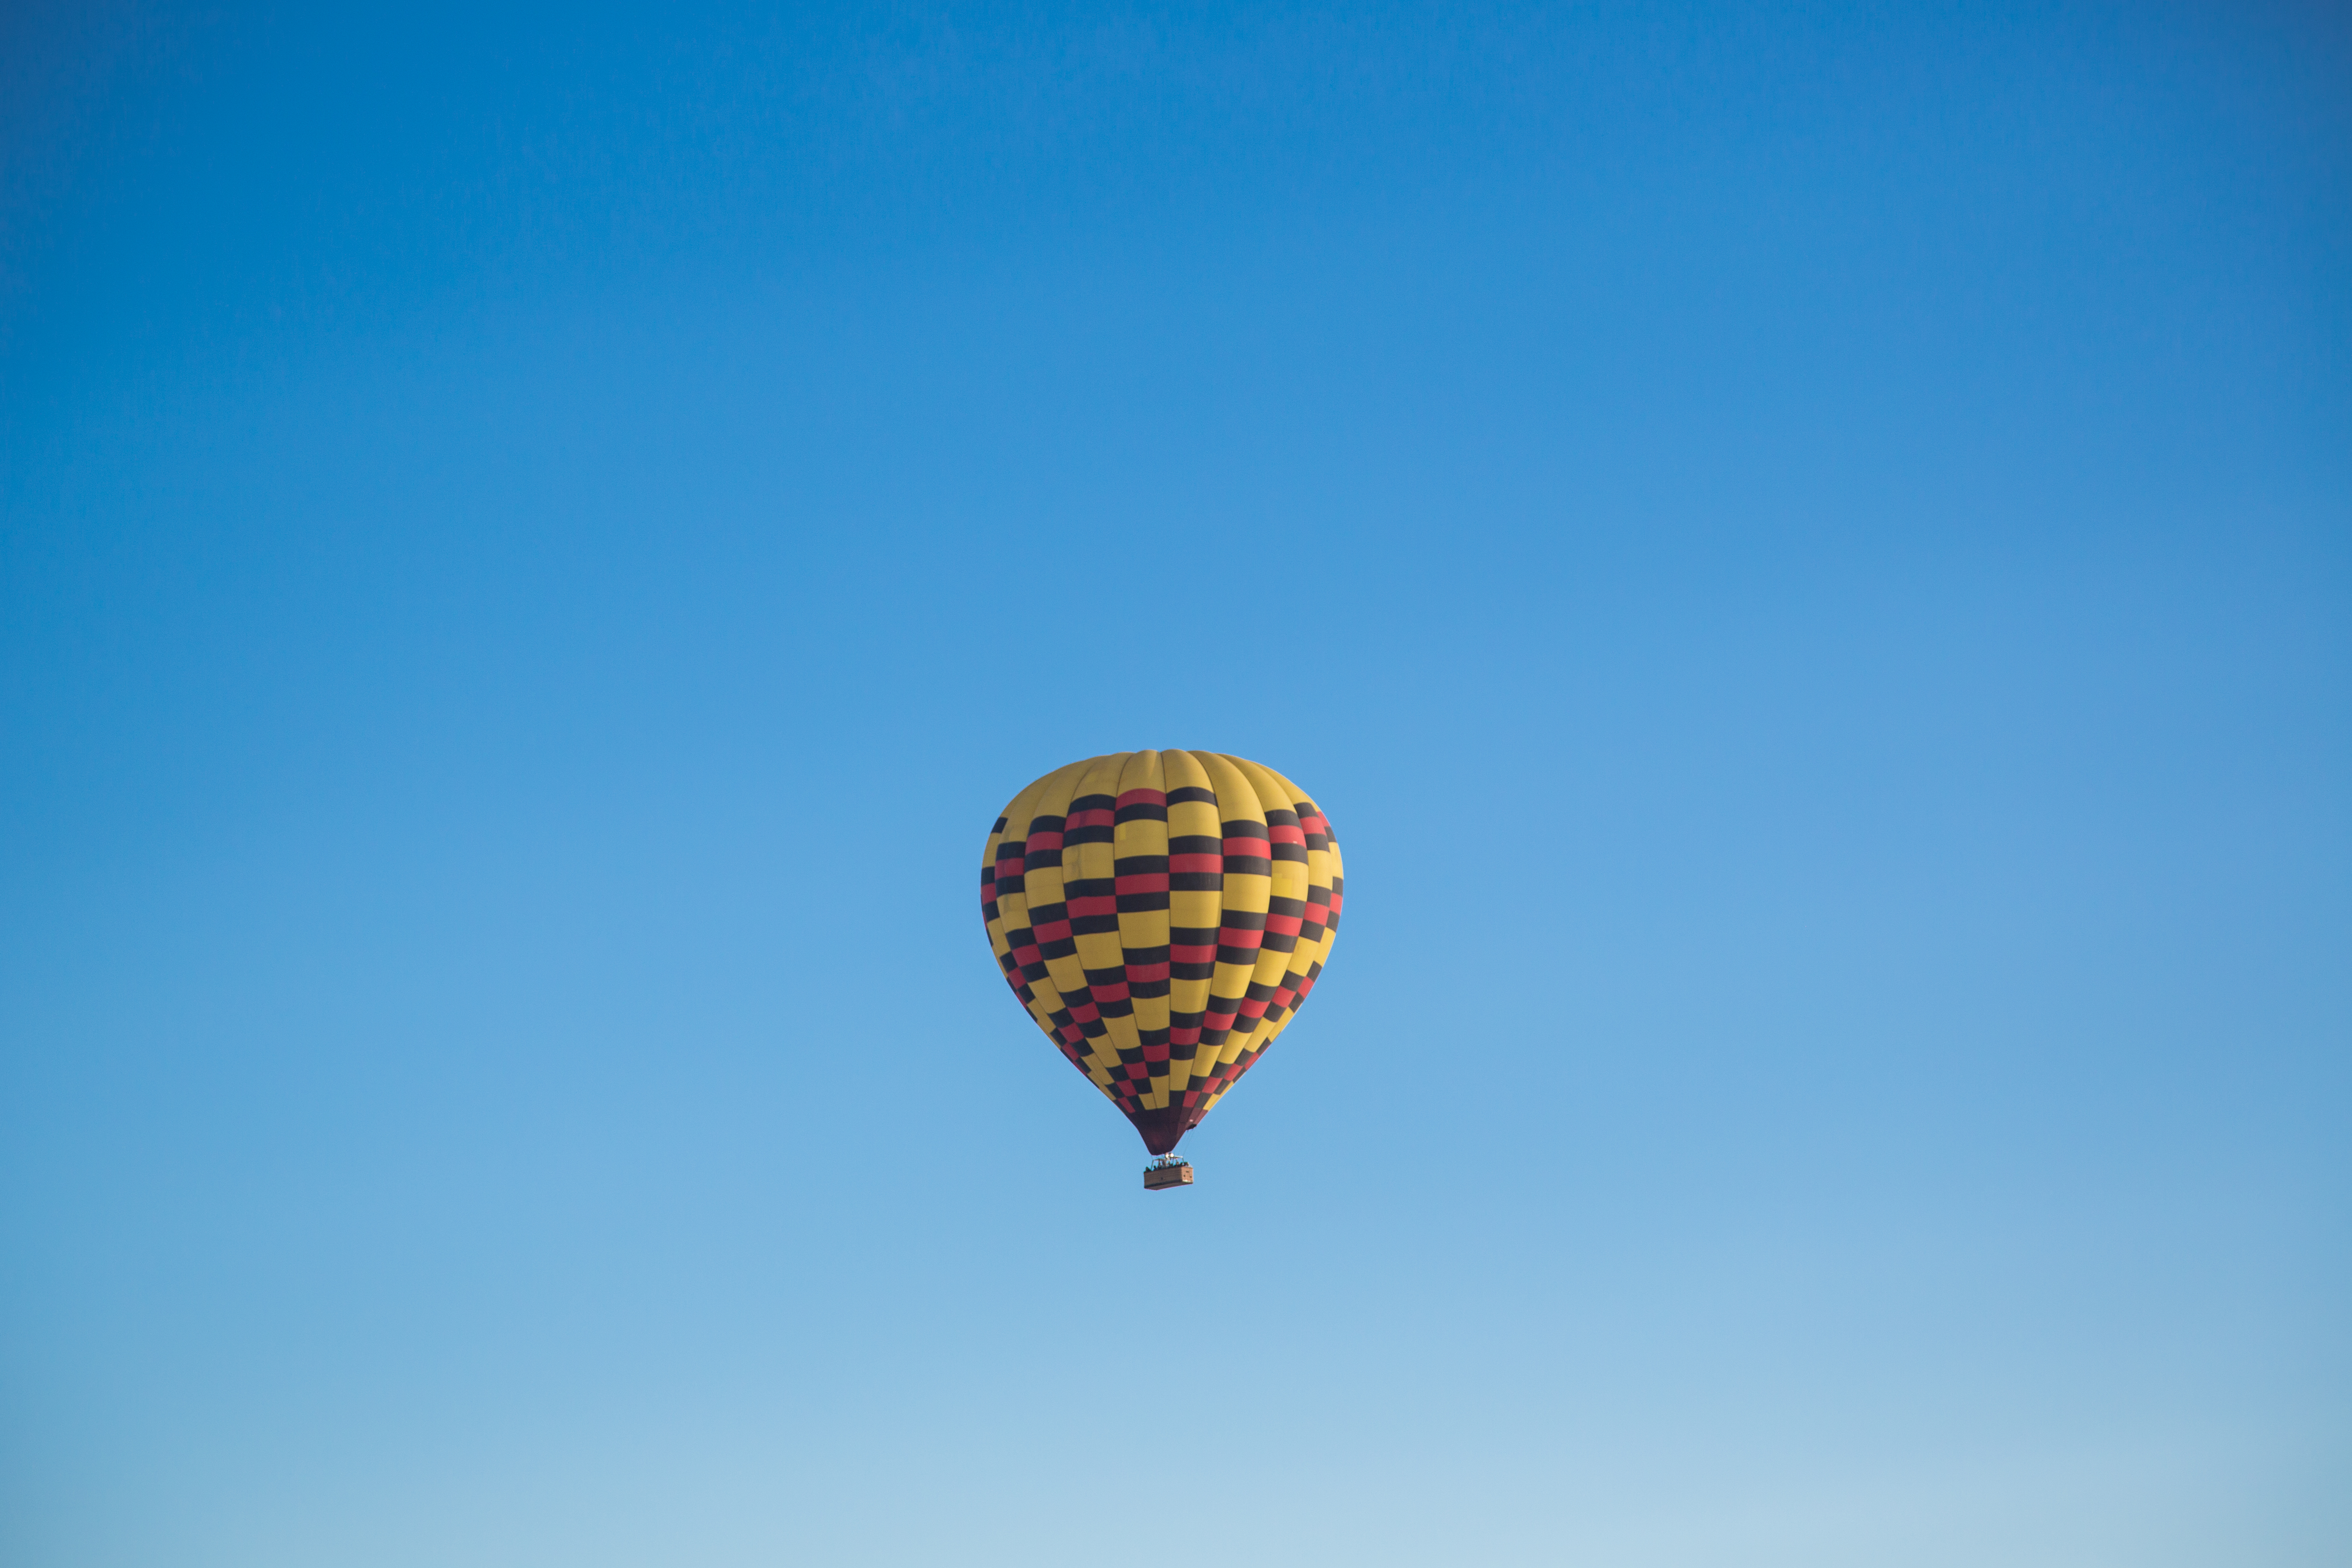
wing, sky, balloon, hot air balloon, flying, aircraft, vehicle, blue, toy, hot air ballooning, atmosphere of earth